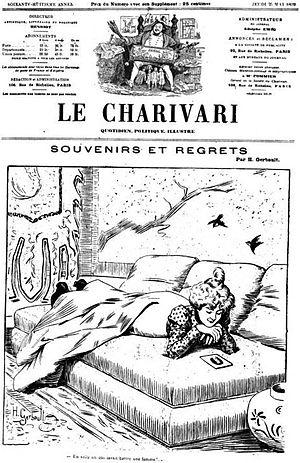
Le Charivari est un journal français et le premier quotidien illustré satirique du monde, qui parut de 1832 à 1937. Fondé le 1ᵉʳ décembre 1832 par Charles Philipon comme un journal d'opposition républicaine à la Monarchie de Juillet, le journal satirique à vocation distractive s'affirma au cours de son histoire tantôt radical, conservateur, républicain ou encore anti-clérical. Ses auteurs les plus notables furent notamment Taxile Delord ou encore Agenor Altaroche et ses caricaturistes les plus marquants furent entre autres Philipon, Nadar, Gustave Doré, Henri Rochefort, Cham et Honoré Daumier. En baisse d'audience, le journal disparaît en 1937, peu de temps après avoir été l'un des périodiques ayant participé à une campagne de calomnie contre Roger Salengro.
Henry Gerbault né le 24 juin 1863 à Châtenay-Malabry et mort le 19 octobre 1930 à Roscoff, est un peintre, illustrateur, affichiste et dramaturge français.